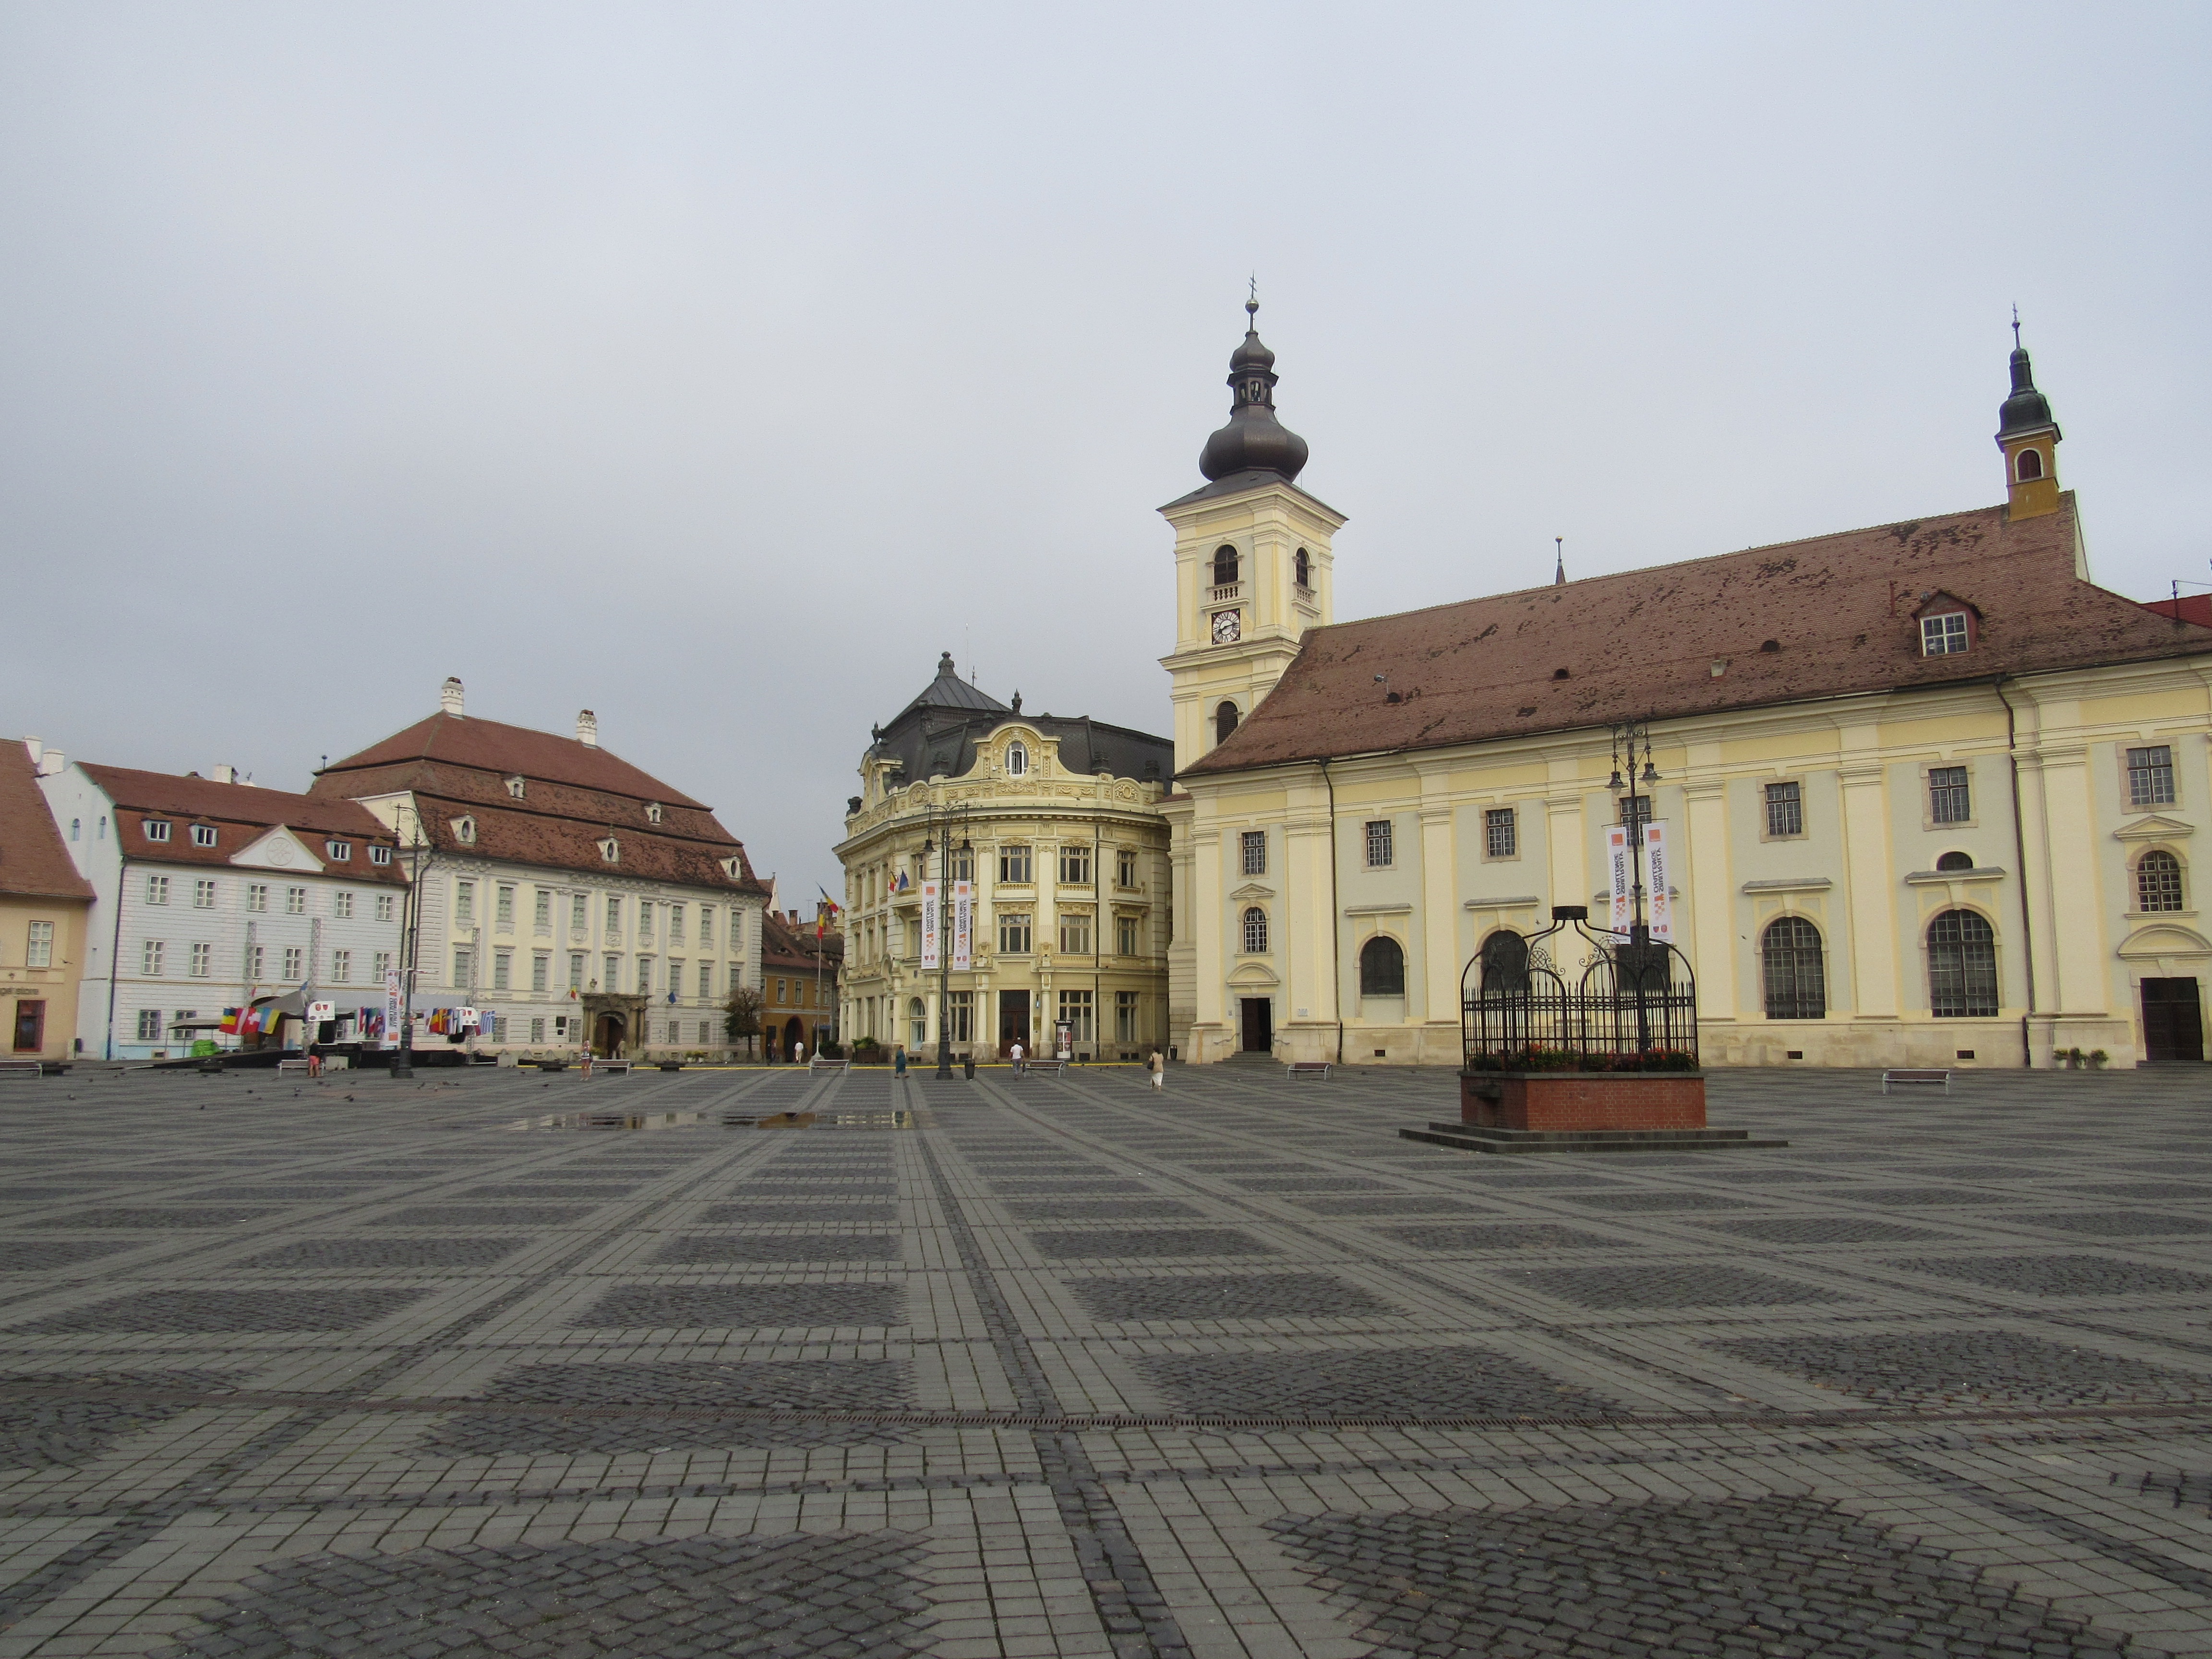
town, building, palace, city, tower, plaza, landmark, church, cathedral, place of worship, buildings, monastery, synagogue, center, town square, basilica, romania, transylvania, sibiu, big market, ancient history